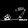
Label: Sandal